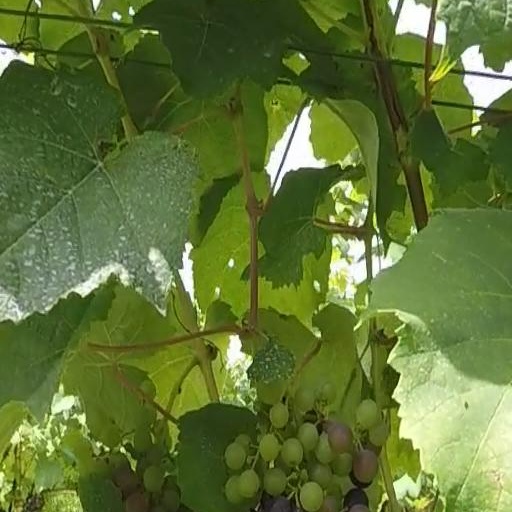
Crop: grape